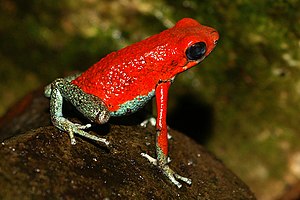
Aposematisme
Frøens kraftige farver advarer om, at den er giftig.
Aposematisme er en forsvarsstrategi blandt giftige dyr og planter. Dyr og planter anlægger farve og/eller mønstre med det formål at afskrække rovdyr fra at spise dem.